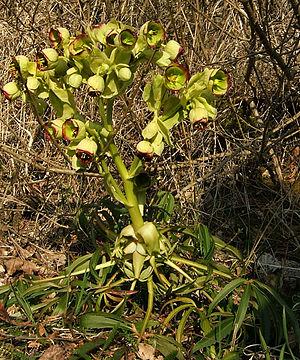
Hellébore fétide ou ellébore fétide Lietuvių: Dvokiantysis eleboras